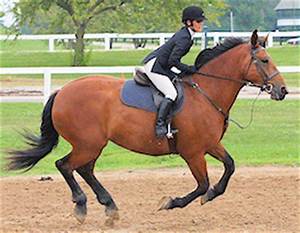
Label: horse